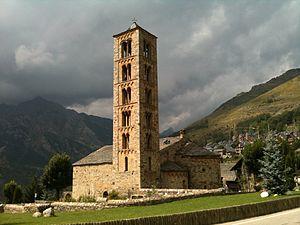
L'architecture romane est le premier grand style créé au Moyen Âge en Europe après le déclin de la civilisation gréco-romaine. Son développement est pleinement établi vers 1060 mais les premiers signes de mutation sont différents suivant les régions et il n'y a pas de consensus sur une date des débuts qui vont du VIᵉ au XIᵉ siècle. L'architecture gothique est le style qui lui succède progressivement à partir du XIIe siècle.Le dynamisme monastique, de profondes aspirations religieuses et morales, la spiritualité des routes de pèlerinages dans une Europe rendue à la paix président à la naissance de l'art roman et contribuent à en faire un style vraiment neuf et doué d'une profonde originalité. La volonté de libérer l'Église de la tutelle de pouvoirs séculiers, les croisades, la reconquête chrétienne en Espagne avec l'effondrement du califat de Cordoue, la disparition du mécénat royal ou princier font de l'art roman l'art de toute la chrétienté médiévale.